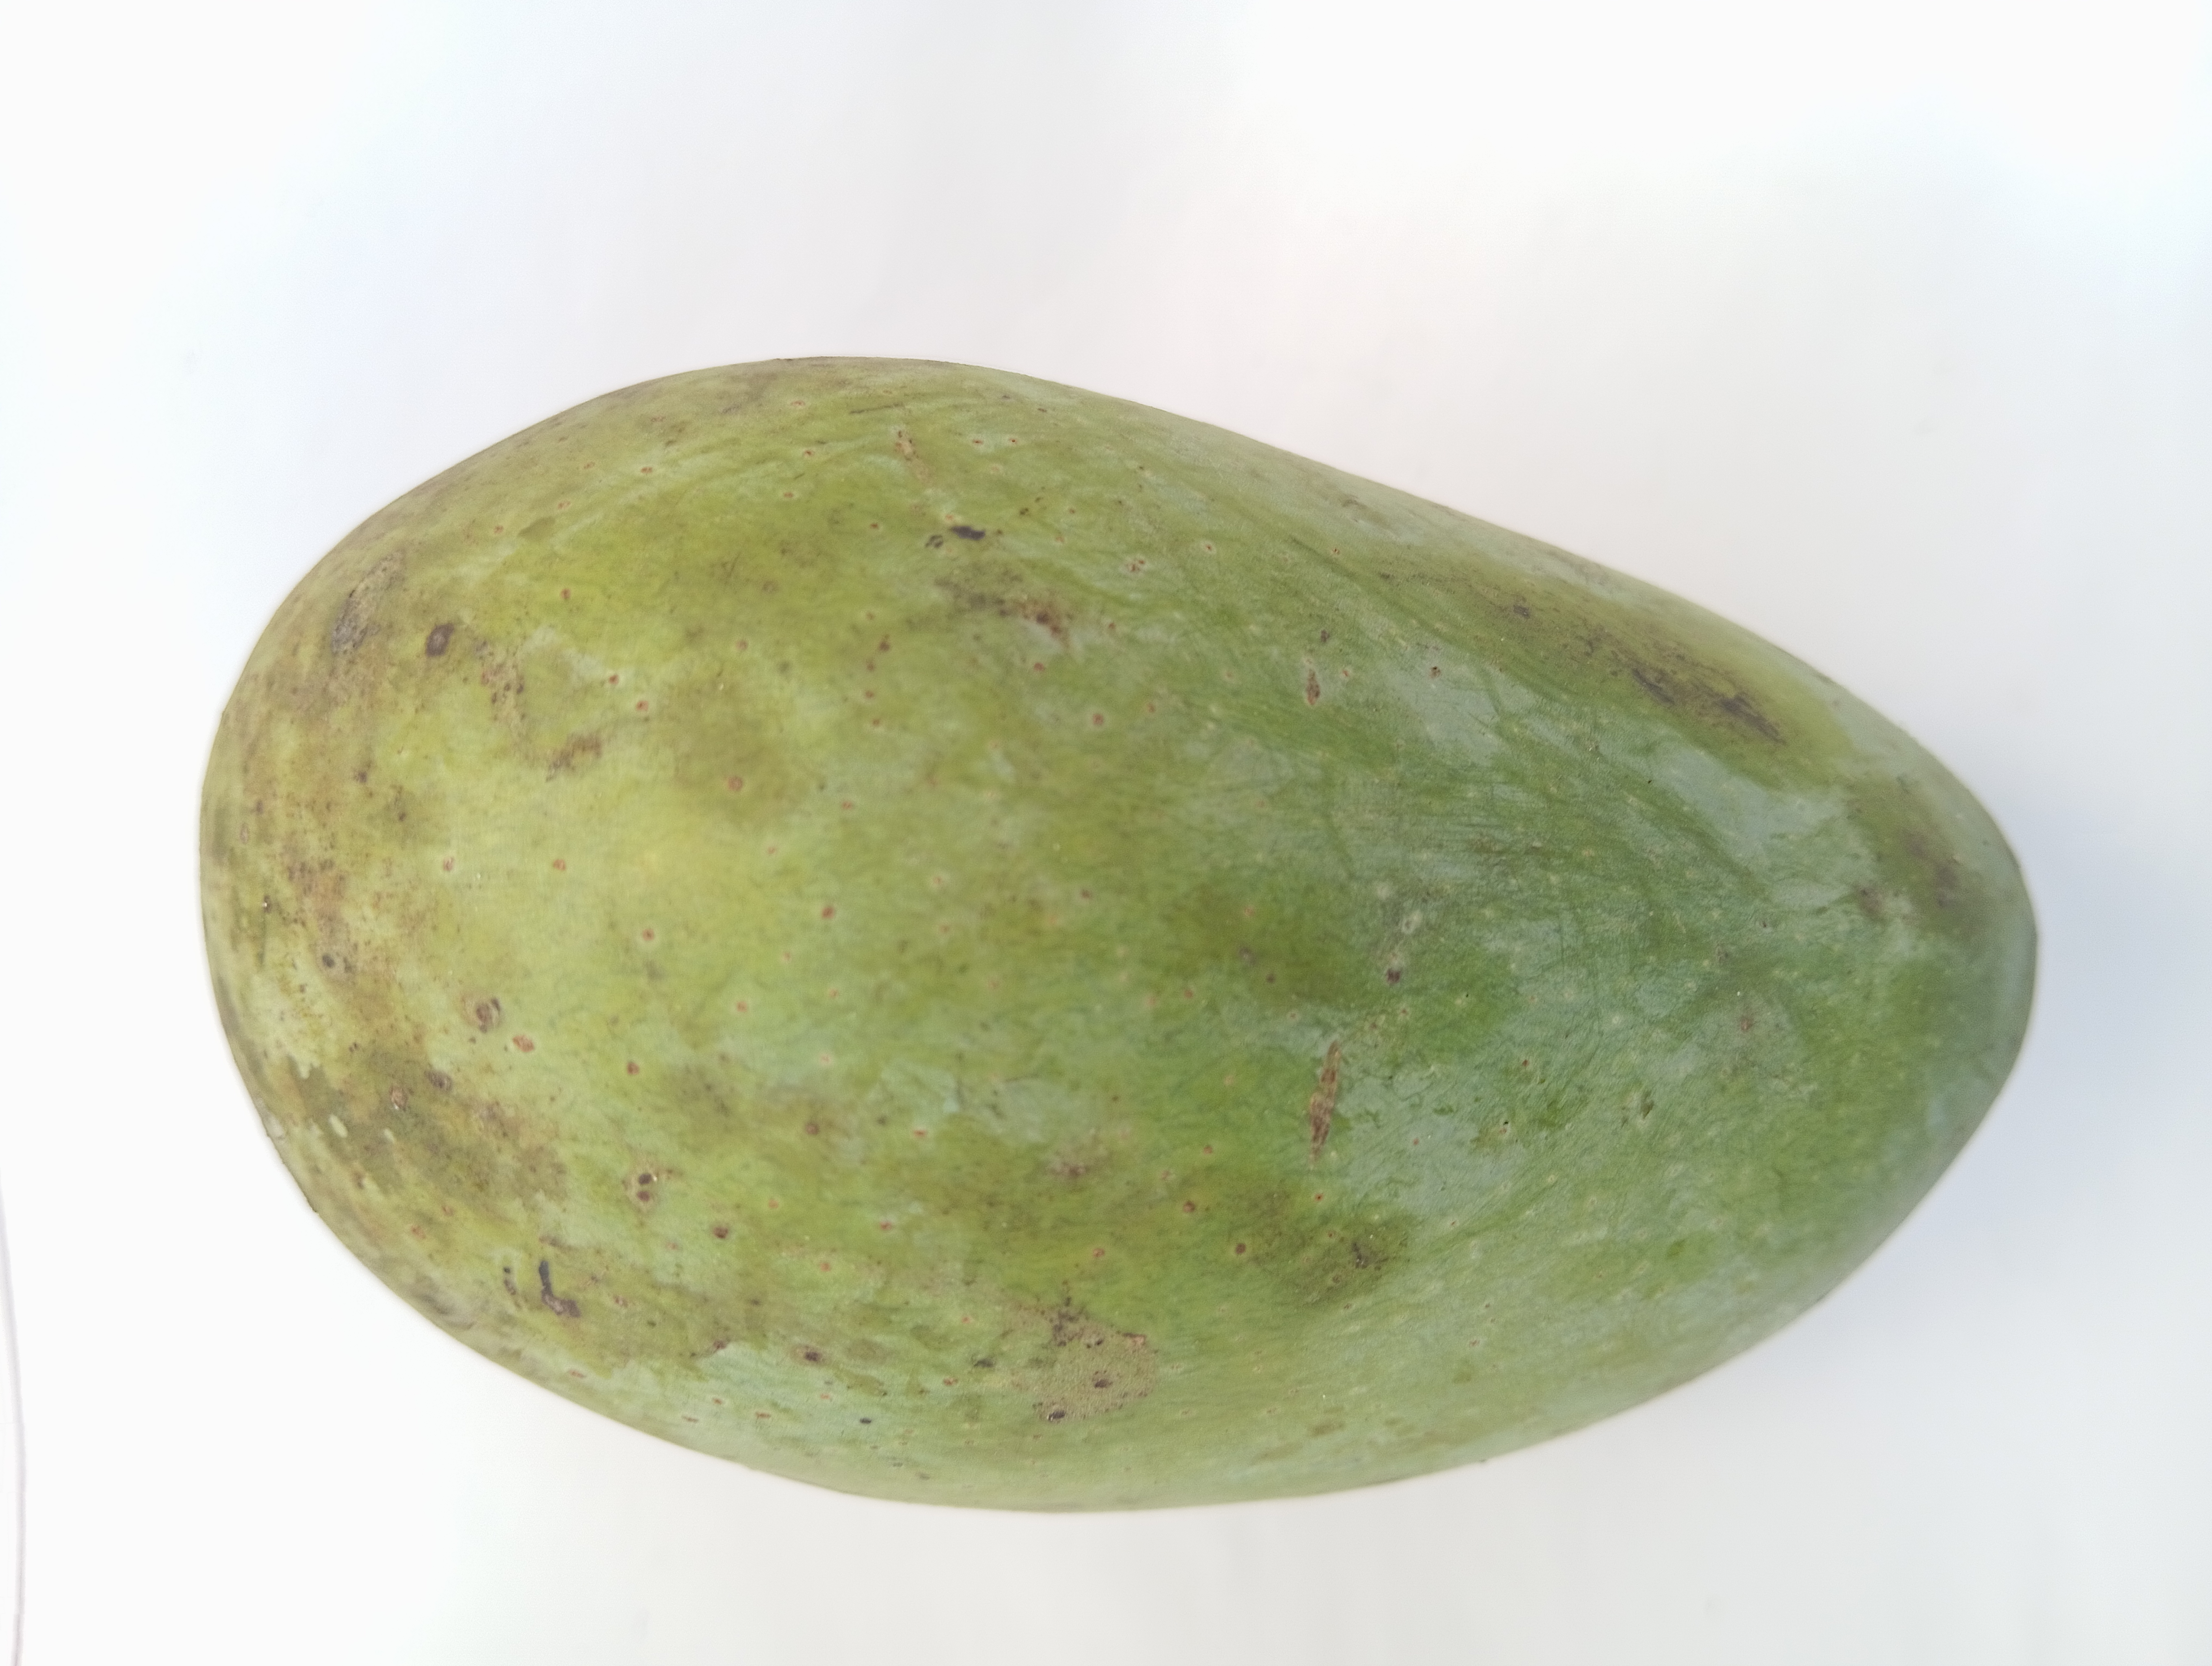
Mango variety: Fazli